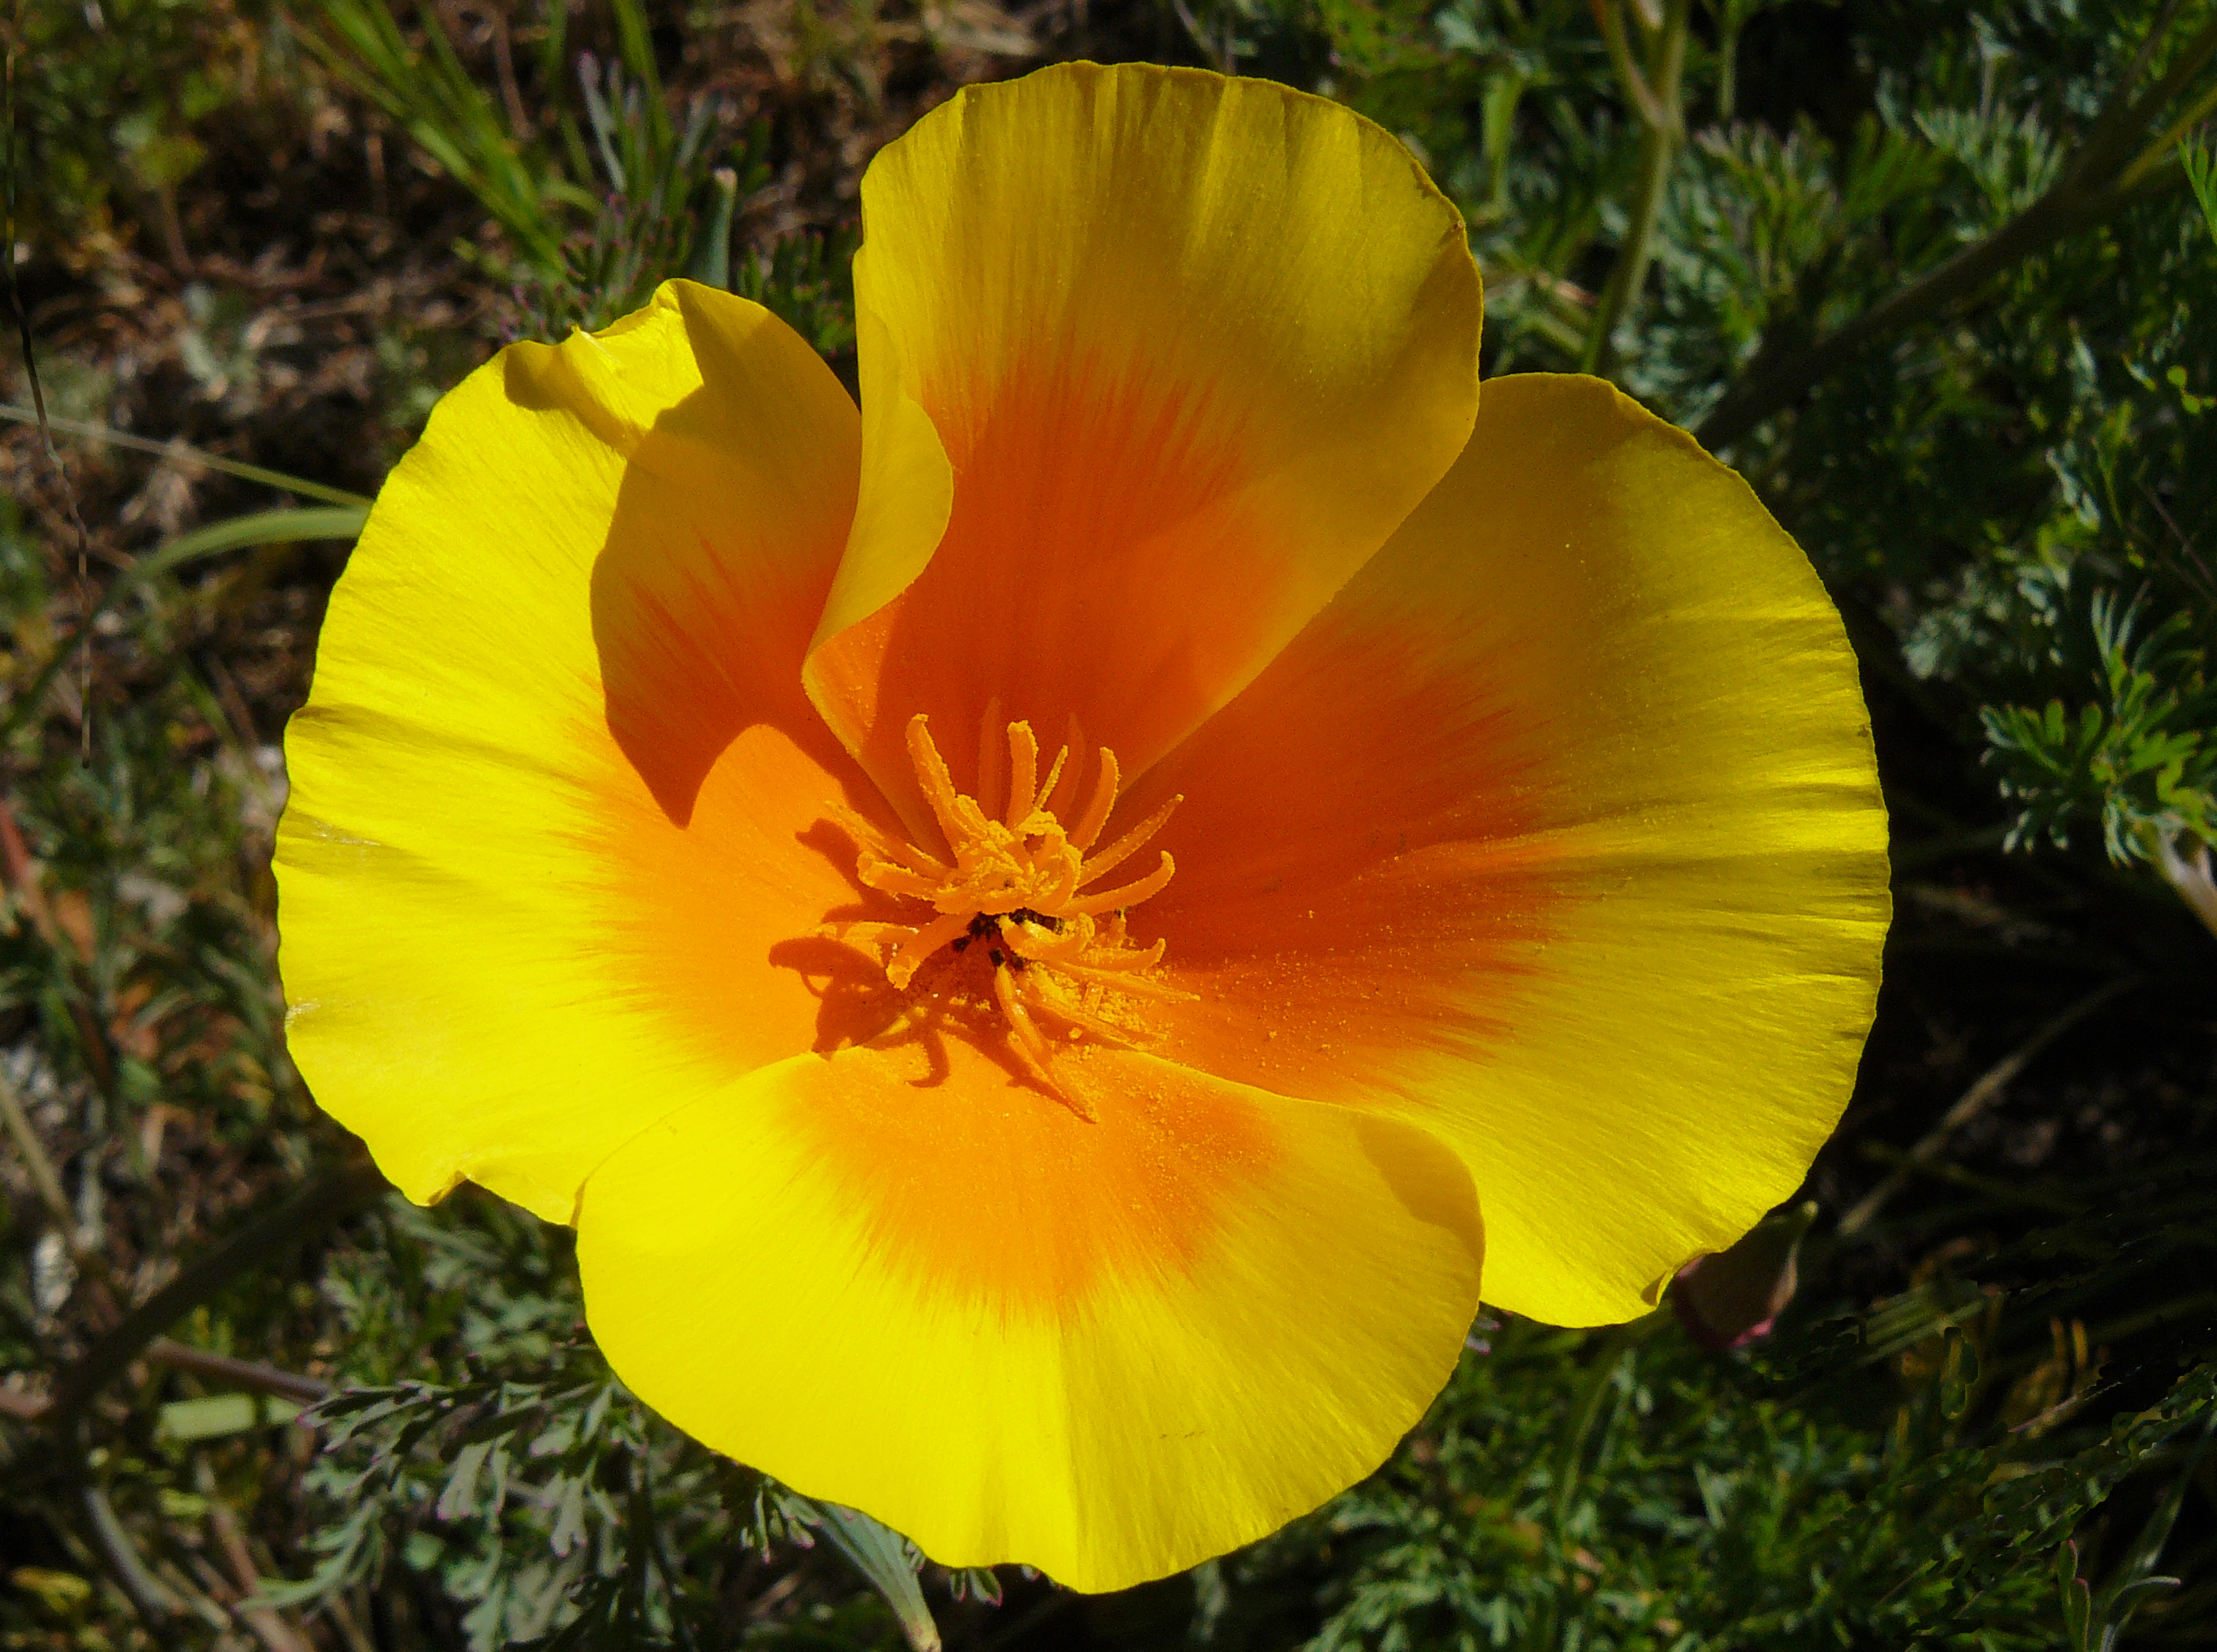
nature, plant, flower, petal, botany, yellow, flora, wildflower, flowers, poppy, poppies, springflowers, californiapoppy, daylily, macro photography, flowering plant, eschscholzia californica, land plant, poppy family, calochortus